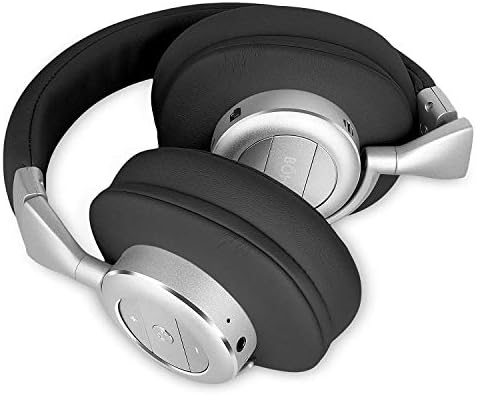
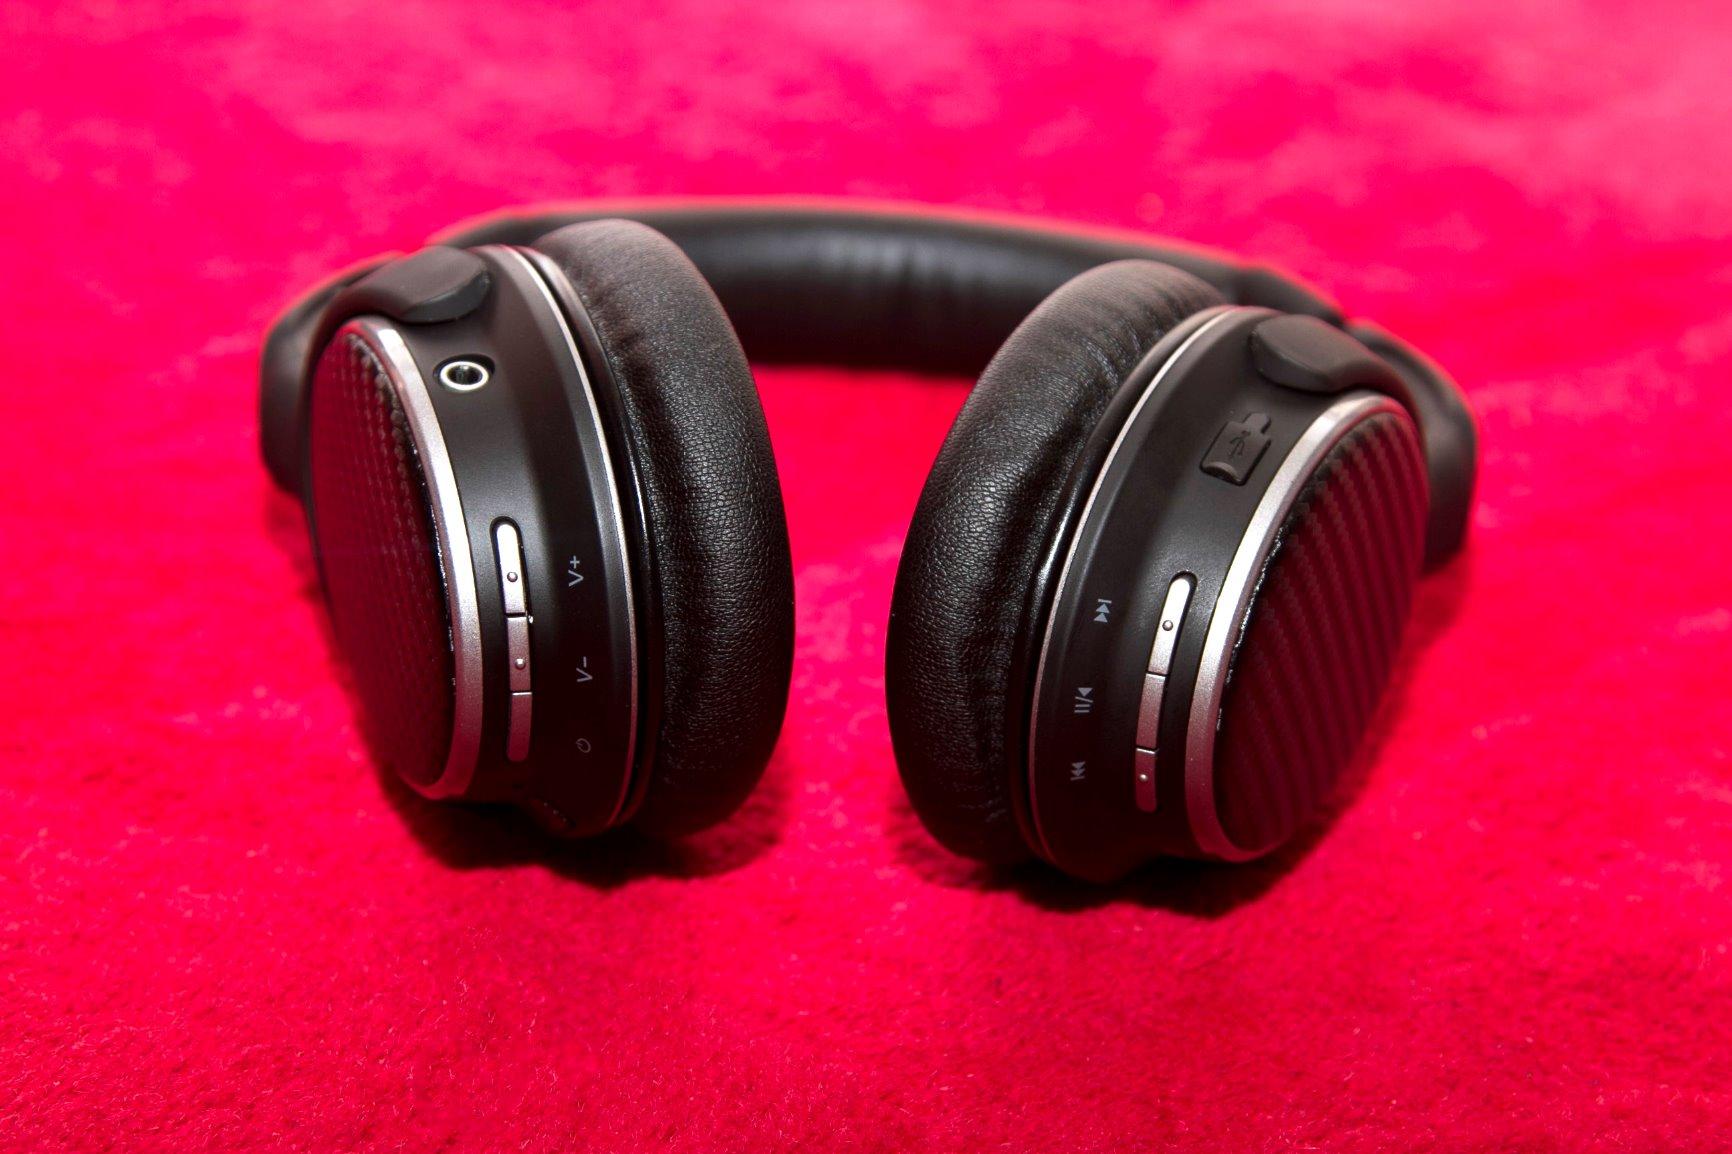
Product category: headphones
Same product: no